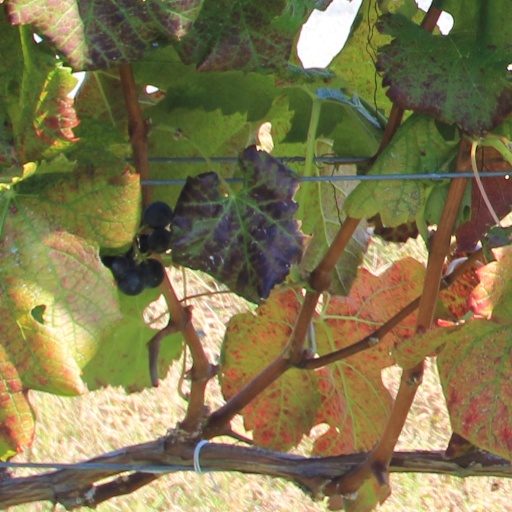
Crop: grape